Beata Vergine Assunta, San Giorgio su Legnano

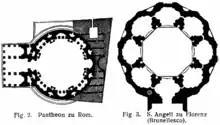
Comparison of the Pantheon in Rome (left) and Rotonda del Brunelleschi in Florence plants, two of the most famous examples of central plan

The building, which has a Neo-Renaissance style, has a central octagonal plan of Bramante derivation with a dome-shaped roof with a lantern. From the study of volumes to the detriment of the setting of the architectural project based on spaces, which is typical of central-plan architecture, and the church of the Blessed Virgin Assumed is not an exception, a perspective view descends where no part is predominant over the other: this pushes the observer not to definitively stop looking at any specific part of the architectural work.